Tetris (Game Boy video game)

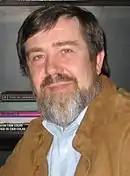
Alexey Pajitnov, the designer of the original "Tetris", called the Game Boy version his favorite.

"Tetris" was first created in 1985 by Alexey Pajitnov. In 1988, Pajitnov teamed with fellow Soviet Academy of Sciences researchers Dmitry Pavlovsky, and Vadim Gerasimov to create a new two-player version of "Tetris" that ran on PCs. The game was soon licensed by Andromeda Software executive Robert Stein, who sublicensed the game to multiple publishers in different territories. In 1988, Henk Rogers of Bullet-Proof Software noticed the US home computer version at the Las Vegas Consumer Electronics Show in a Spectrum HoloByte booth. Finding himself hooked to the game, he pursued the rights to publish "Tetris" in Japan, and secured licenses from both Spectrum HoloByte, who held the North American computer license, and Atari Games, which had produced the American arcade version under a sublicense from Mirrorsoft, which had the rights for the European computer market. Knowing Nintendo was planning to release the Game Boy, Rogers approached Nintendo of America president Minoru Arakawa to suggest "Tetris" as the perfect bundled launch game. Arakawa questioned the idea, having planned to bundle "Super Mario Land", but Rogers countered by stating that though a "Mario" game would promote the Game Boy to young boys, "Tetris" would promote it to everyone. Rogers was told to pursue the rights; he approached Stein to seek rights for it to be distributed with the Game Boy.